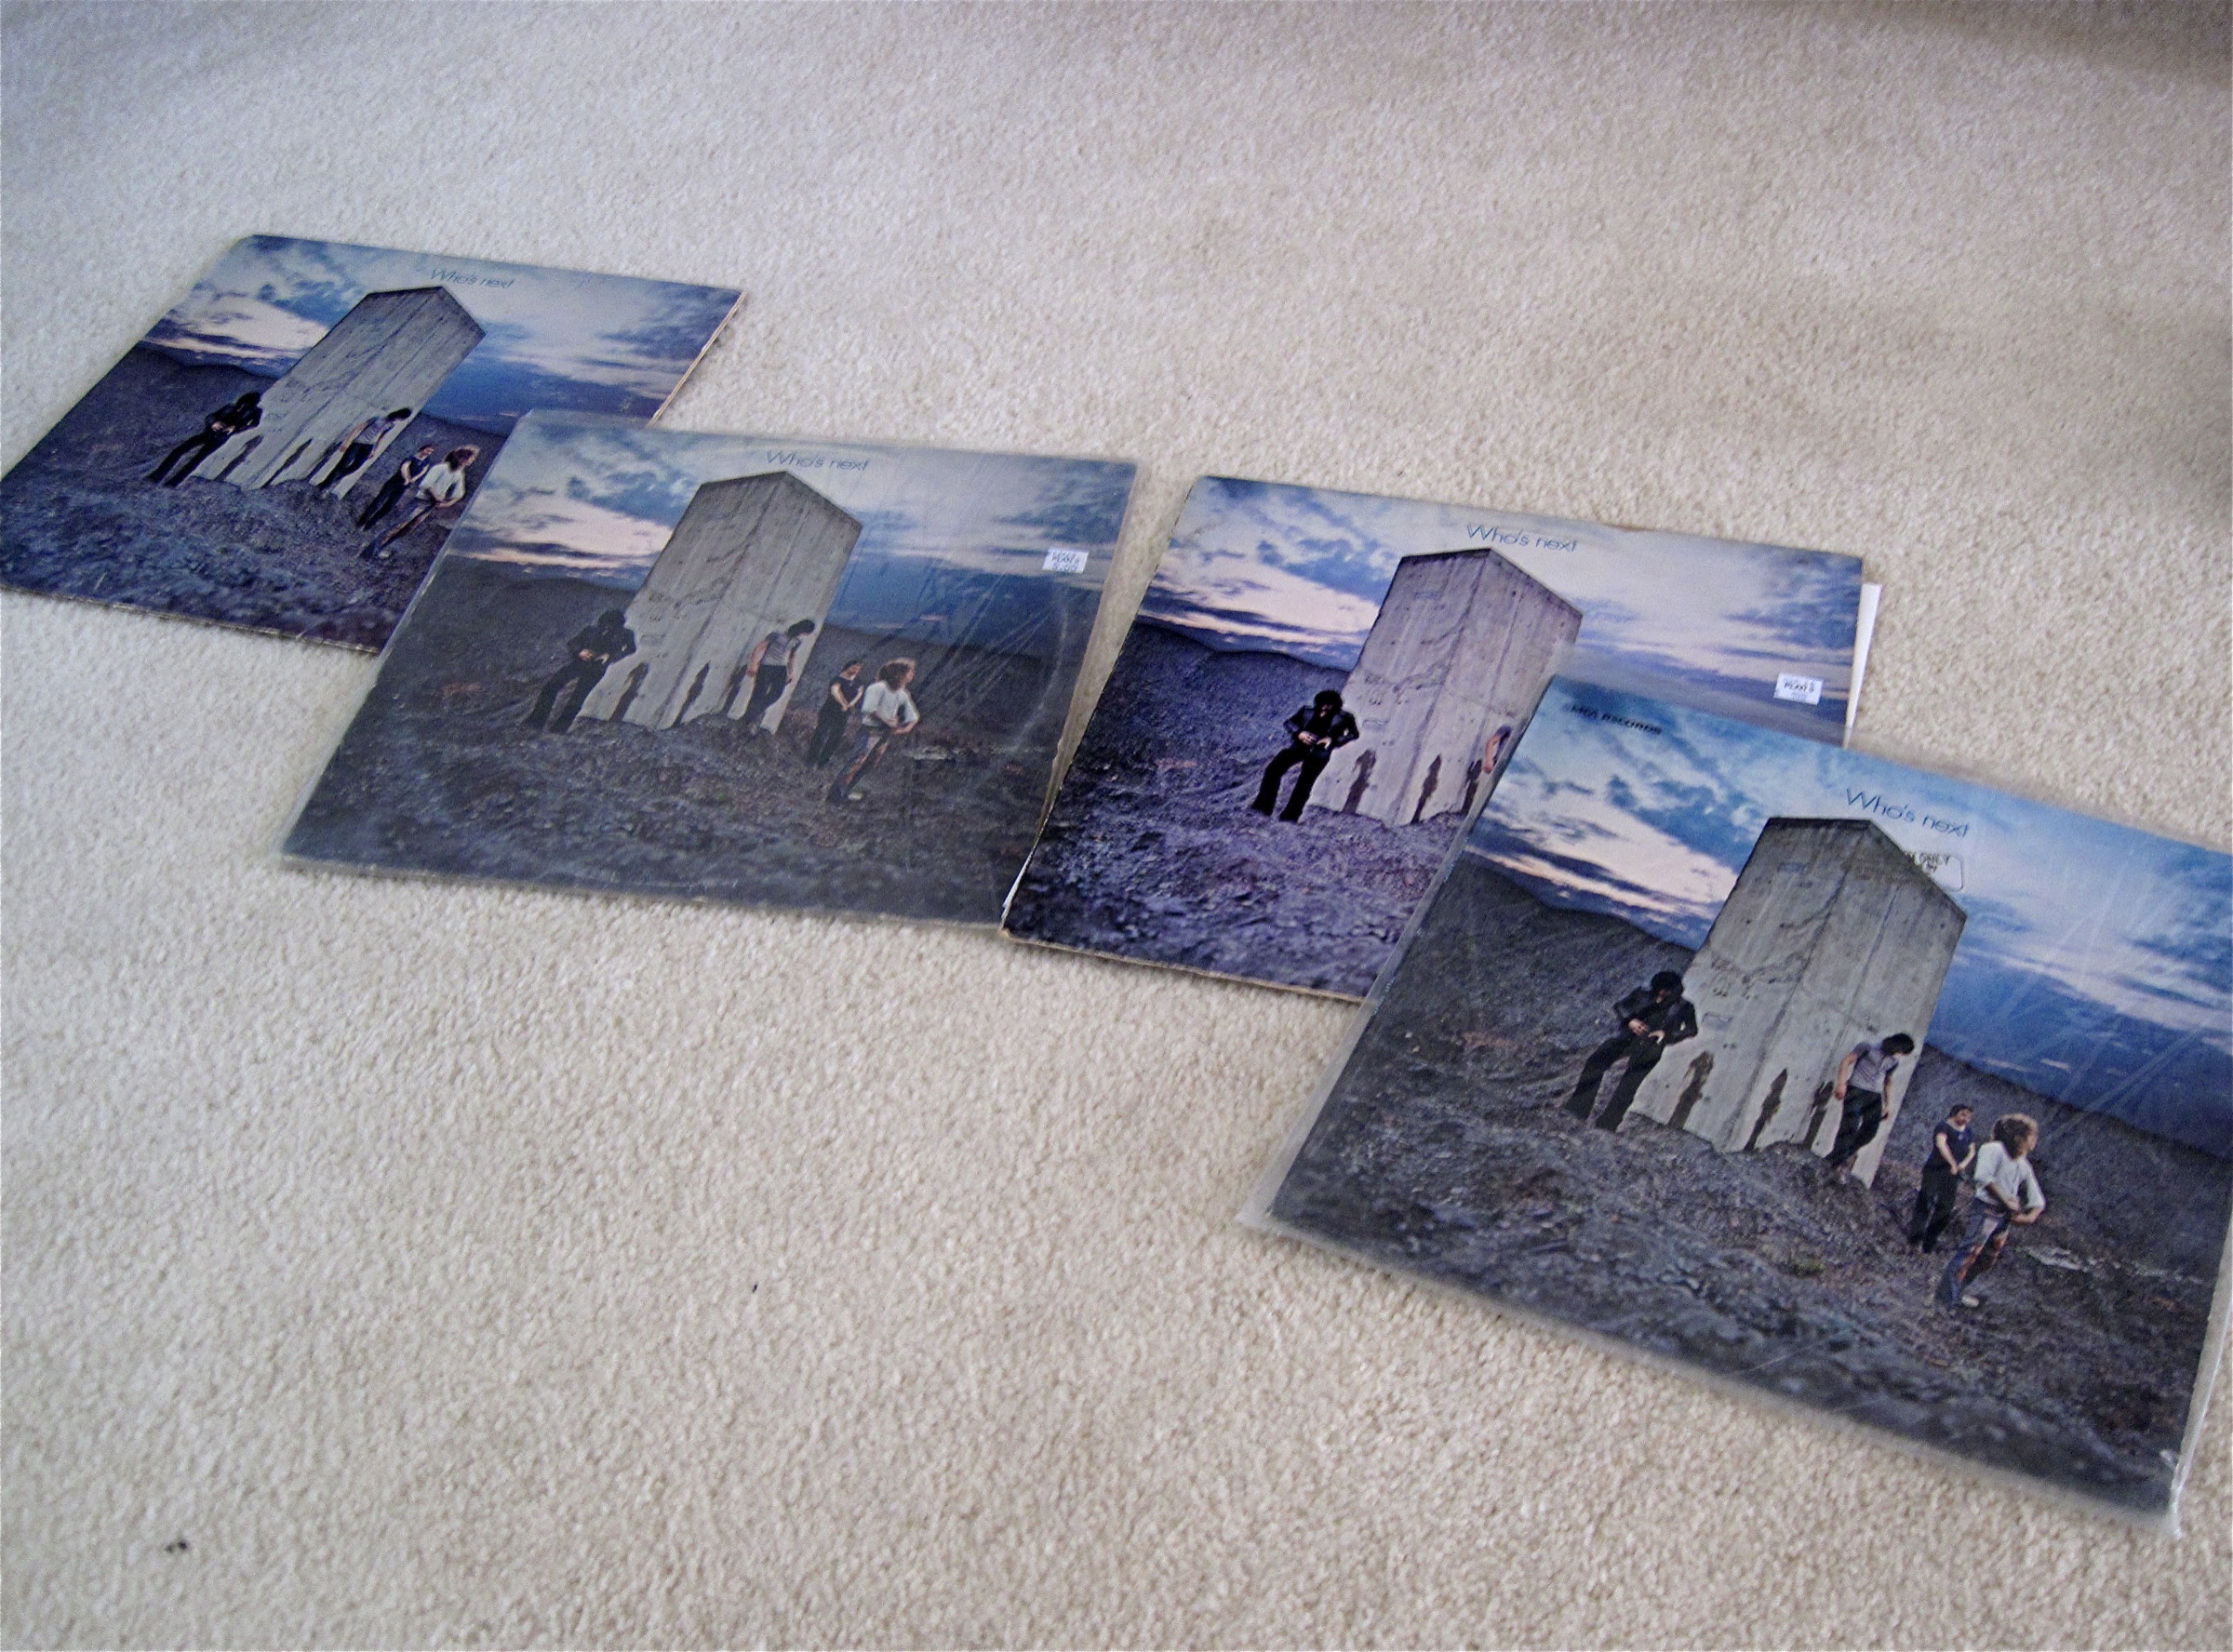
floor, blue, material, art, flooring